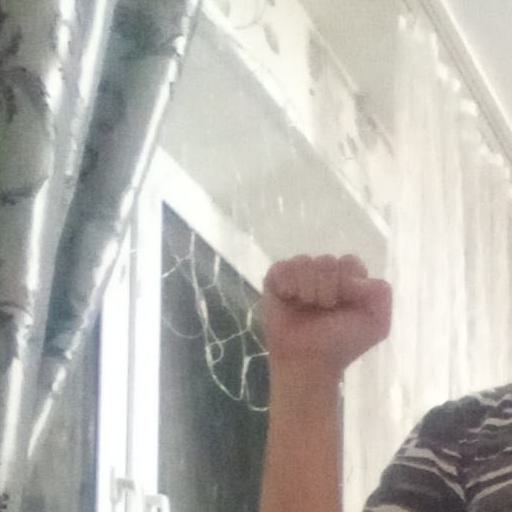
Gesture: fist